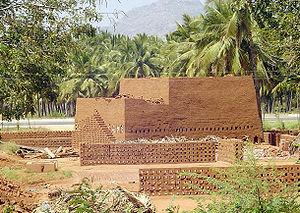
Une brique est un élément de construction généralement en forme de parallélépipède rectangle constitué de terre argileuse crue, séchée au soleil — brique crue — ou cuite au four, employée principalement dans la construction de murs.